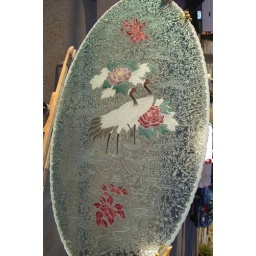
oval glass table tops custom cut glass peonies egrets in glass